Wessex

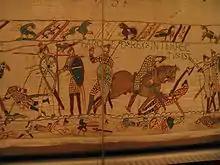
The Bayeux Tapestry, depicting the death of Harold II, 14 October 1066. His "Wyvern Standard" can be clearly seen at the left side.

Both Henry of Huntingdon and Matthew of Westminster talk of a golden dragon being raised at the Battle of Burford in 752 by the West Saxons. The Bayeux Tapestry depicts a fallen golden dragon, as well as a red/golden/white dragon at the death of King Harold II, who was previously Earl of Wessex. Dragon standards were in fairly wide use in Europe at the time, being derived from the "draco" standard employed by the later Roman army, and there is no evidence that it explicitly identified Wessex.